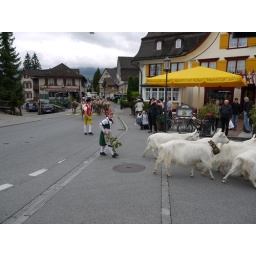
People bringing the cows (complete with bells) down from the mountains in traditional dress, in Appenzeller, Switzerland.